Alpha solenoid

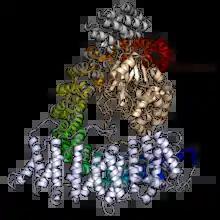
The assembled heterotrimer of protein phosphatase 2A. Subunit A, consisting of 15 HEAT repeats, is shown in rainbow color with the N-terminus in blue at bottom and the C-terminus in red at top. The regulatory subunit B, consisting of irregular pseudo-HEAT repeats, is shown in light blue. The catalytic subunit C is shown in tan. (All from .) Superposed is the unbound form of the regulatory subunit B in gray (from ), illustrating the flexibility of this alpha solenoid protein. Conformational changes in HEAT repeat 11 result in flexing the C-terminal end of the protein to accommodate binding of the catalytic subunit.

The protein-protein interaction capacity of alpha solenoid proteins also makes them well suited to function as regulatory proteins. For example, regulatory subunit A (also known as PR65) of protein phosphatase 2A is a HEAT-repeat alpha solenoid whose conformational flexibility regulates access to the enzyme binding site.